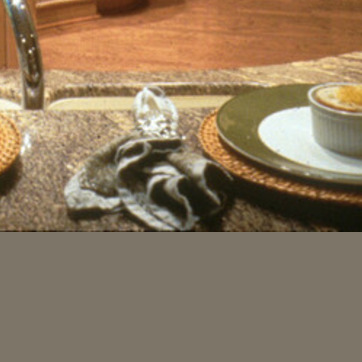
Material: fabric